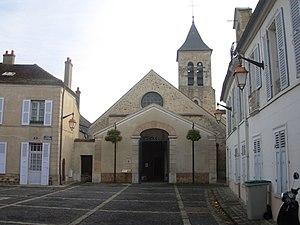
Église Notre-Dame de l'Assomption, Crosne (Essonne)
L'église Notre-Dame-de-l'Assomption est une église paroissiale de culte catholique, dédiée à l'Assomption de la Vierge Marie, située dans la commune française de Crosne et le département de l'Essonne.
Cet article recense les monuments historiques de l'Essonne, en France.
Crosne est une commune française située à dix-huit kilomètres au sud-est de Paris dans le département de l’Essonne en région Île-de-France.